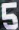
Number: 5